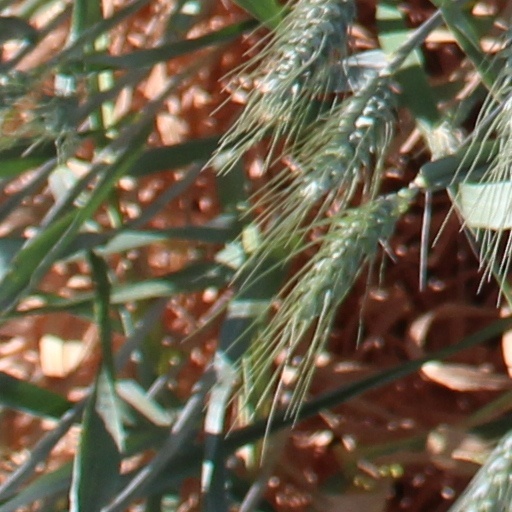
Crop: wheat